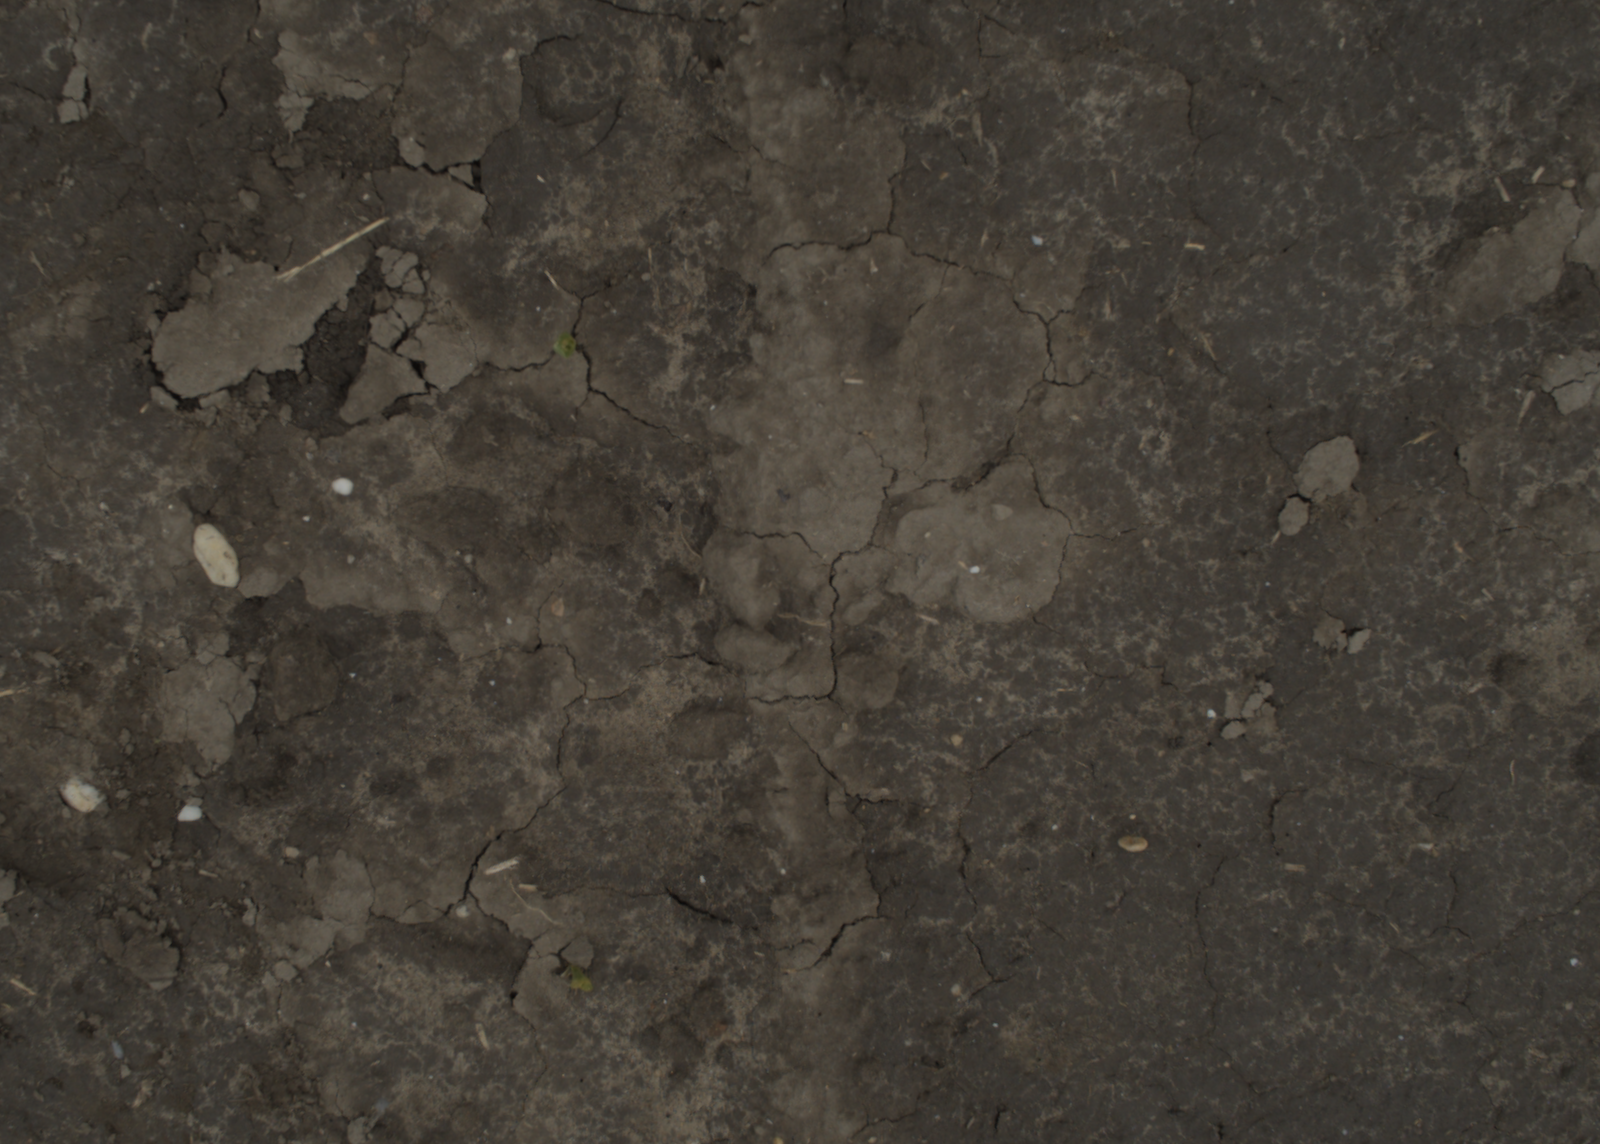
Capture date: 29.09.2021 13:59:56
Weather: cloudy
Wind: medium
Seeding date: 02.09.2021
Plant canopy height (mm): 954